Kwon Wan-kyu

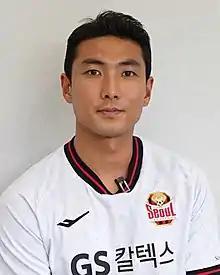
Kwon in 2023

Kwon Wan-kyu (born 20 November 1991) is a South Korean footballer who plays as Center back for Suwon Samsung Bluewings.